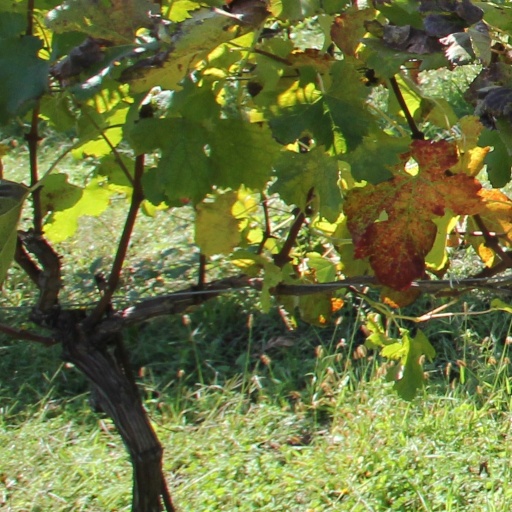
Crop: grape